Diamant premetro station

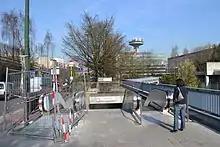
Entrance with the Reyers Tower in the background

Diamant is a "premetro" (underground tram) station located in the municipality of Schaerbeek in Brussels, Belgium. The station opened on 2 May 1972. It is one of four stations of the so-called Greater Ring "premetro" axis built in the 1970s, which runs under the Greater Ring (Brussels' second ring road). This underground station is currently served by tram routes 7 and 25. It offers a connection with bus routes 12, 21, 28, 29 and 79 at ground level.